Nermin Nikšić

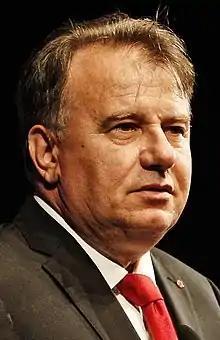
Nikšić in 2018

Nermin Nikšić (born 27 December 1960) is a Bosnian politician serving as Prime Minister of the Federation of Bosnia and Herzegovina since April 2023, having previously served from 2011 to 2015. He is also the current president of the Social Democratic Party and served as member of the national House of Representatives from 2018 to 2022 as well.